Christian Gottfried Körner

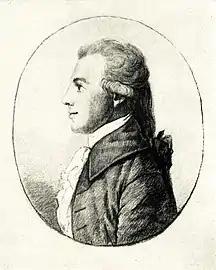
Körner portrayed by his sister-in-law Dora Stock

Körner married , the daughter of , an engraver, in 1785, following the death of his father, who had been implacably opposed to the marriage on grounds of social class. They lived, throughout their entire marriage, with the artist Dora Stock, Minna's older sister, with whom they were both close.